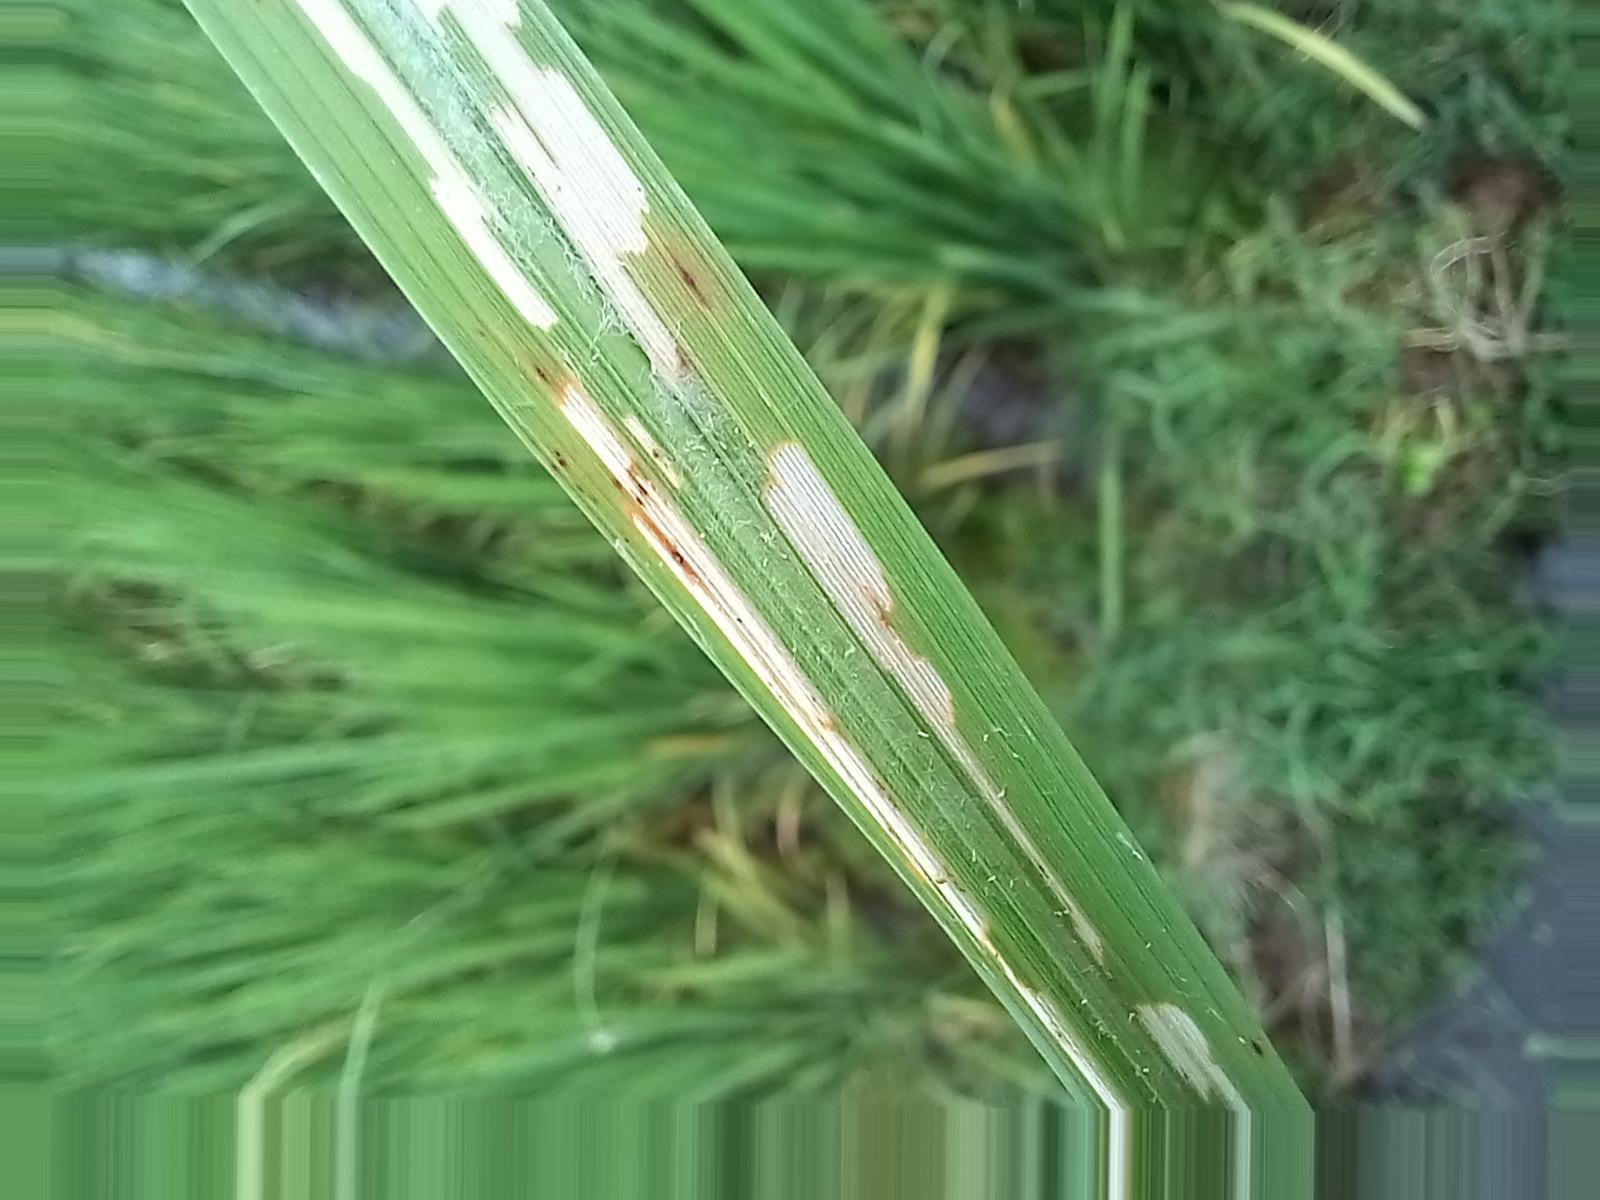
Nhãn: Sâu gai ( Hispa )